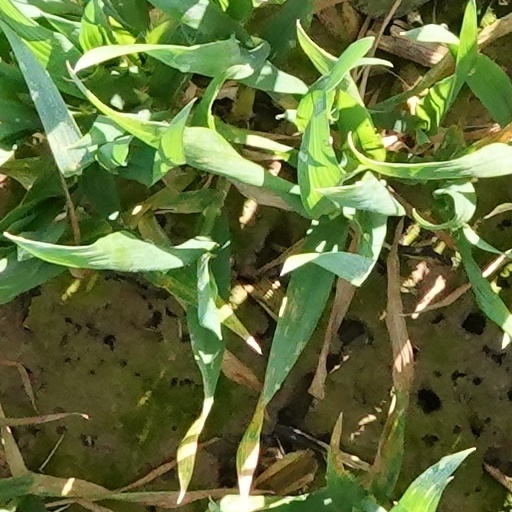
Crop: wheat